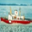
Label: ship